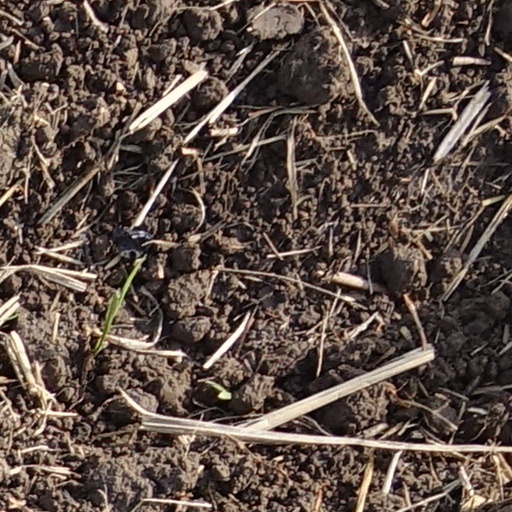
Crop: wheat